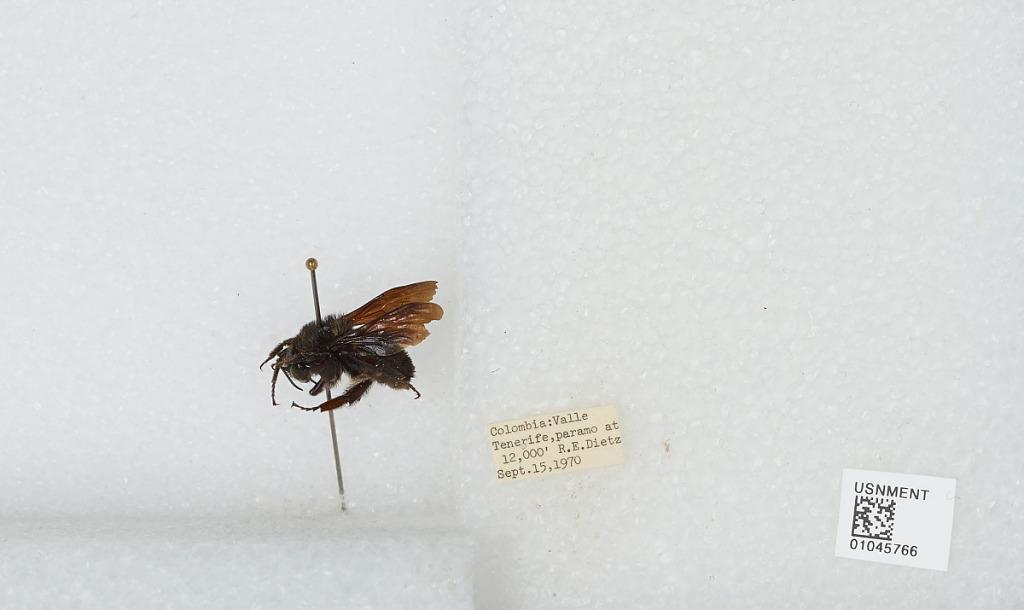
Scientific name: Bombus sp.
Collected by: R. Dietz
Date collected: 1970-9-15
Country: Colombia
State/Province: Valle del Cauca
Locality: Valle Tenerife, paramo